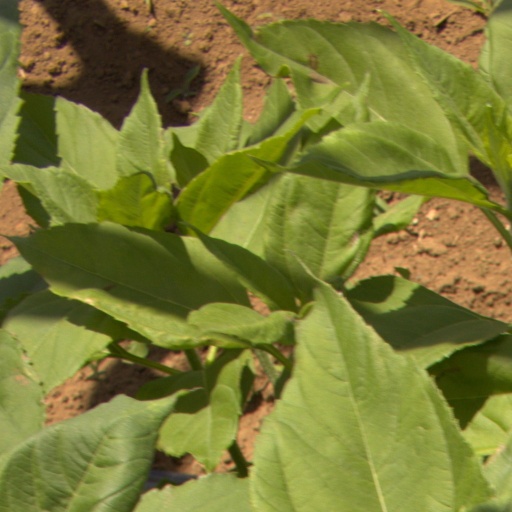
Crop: Jerusalem artichoke